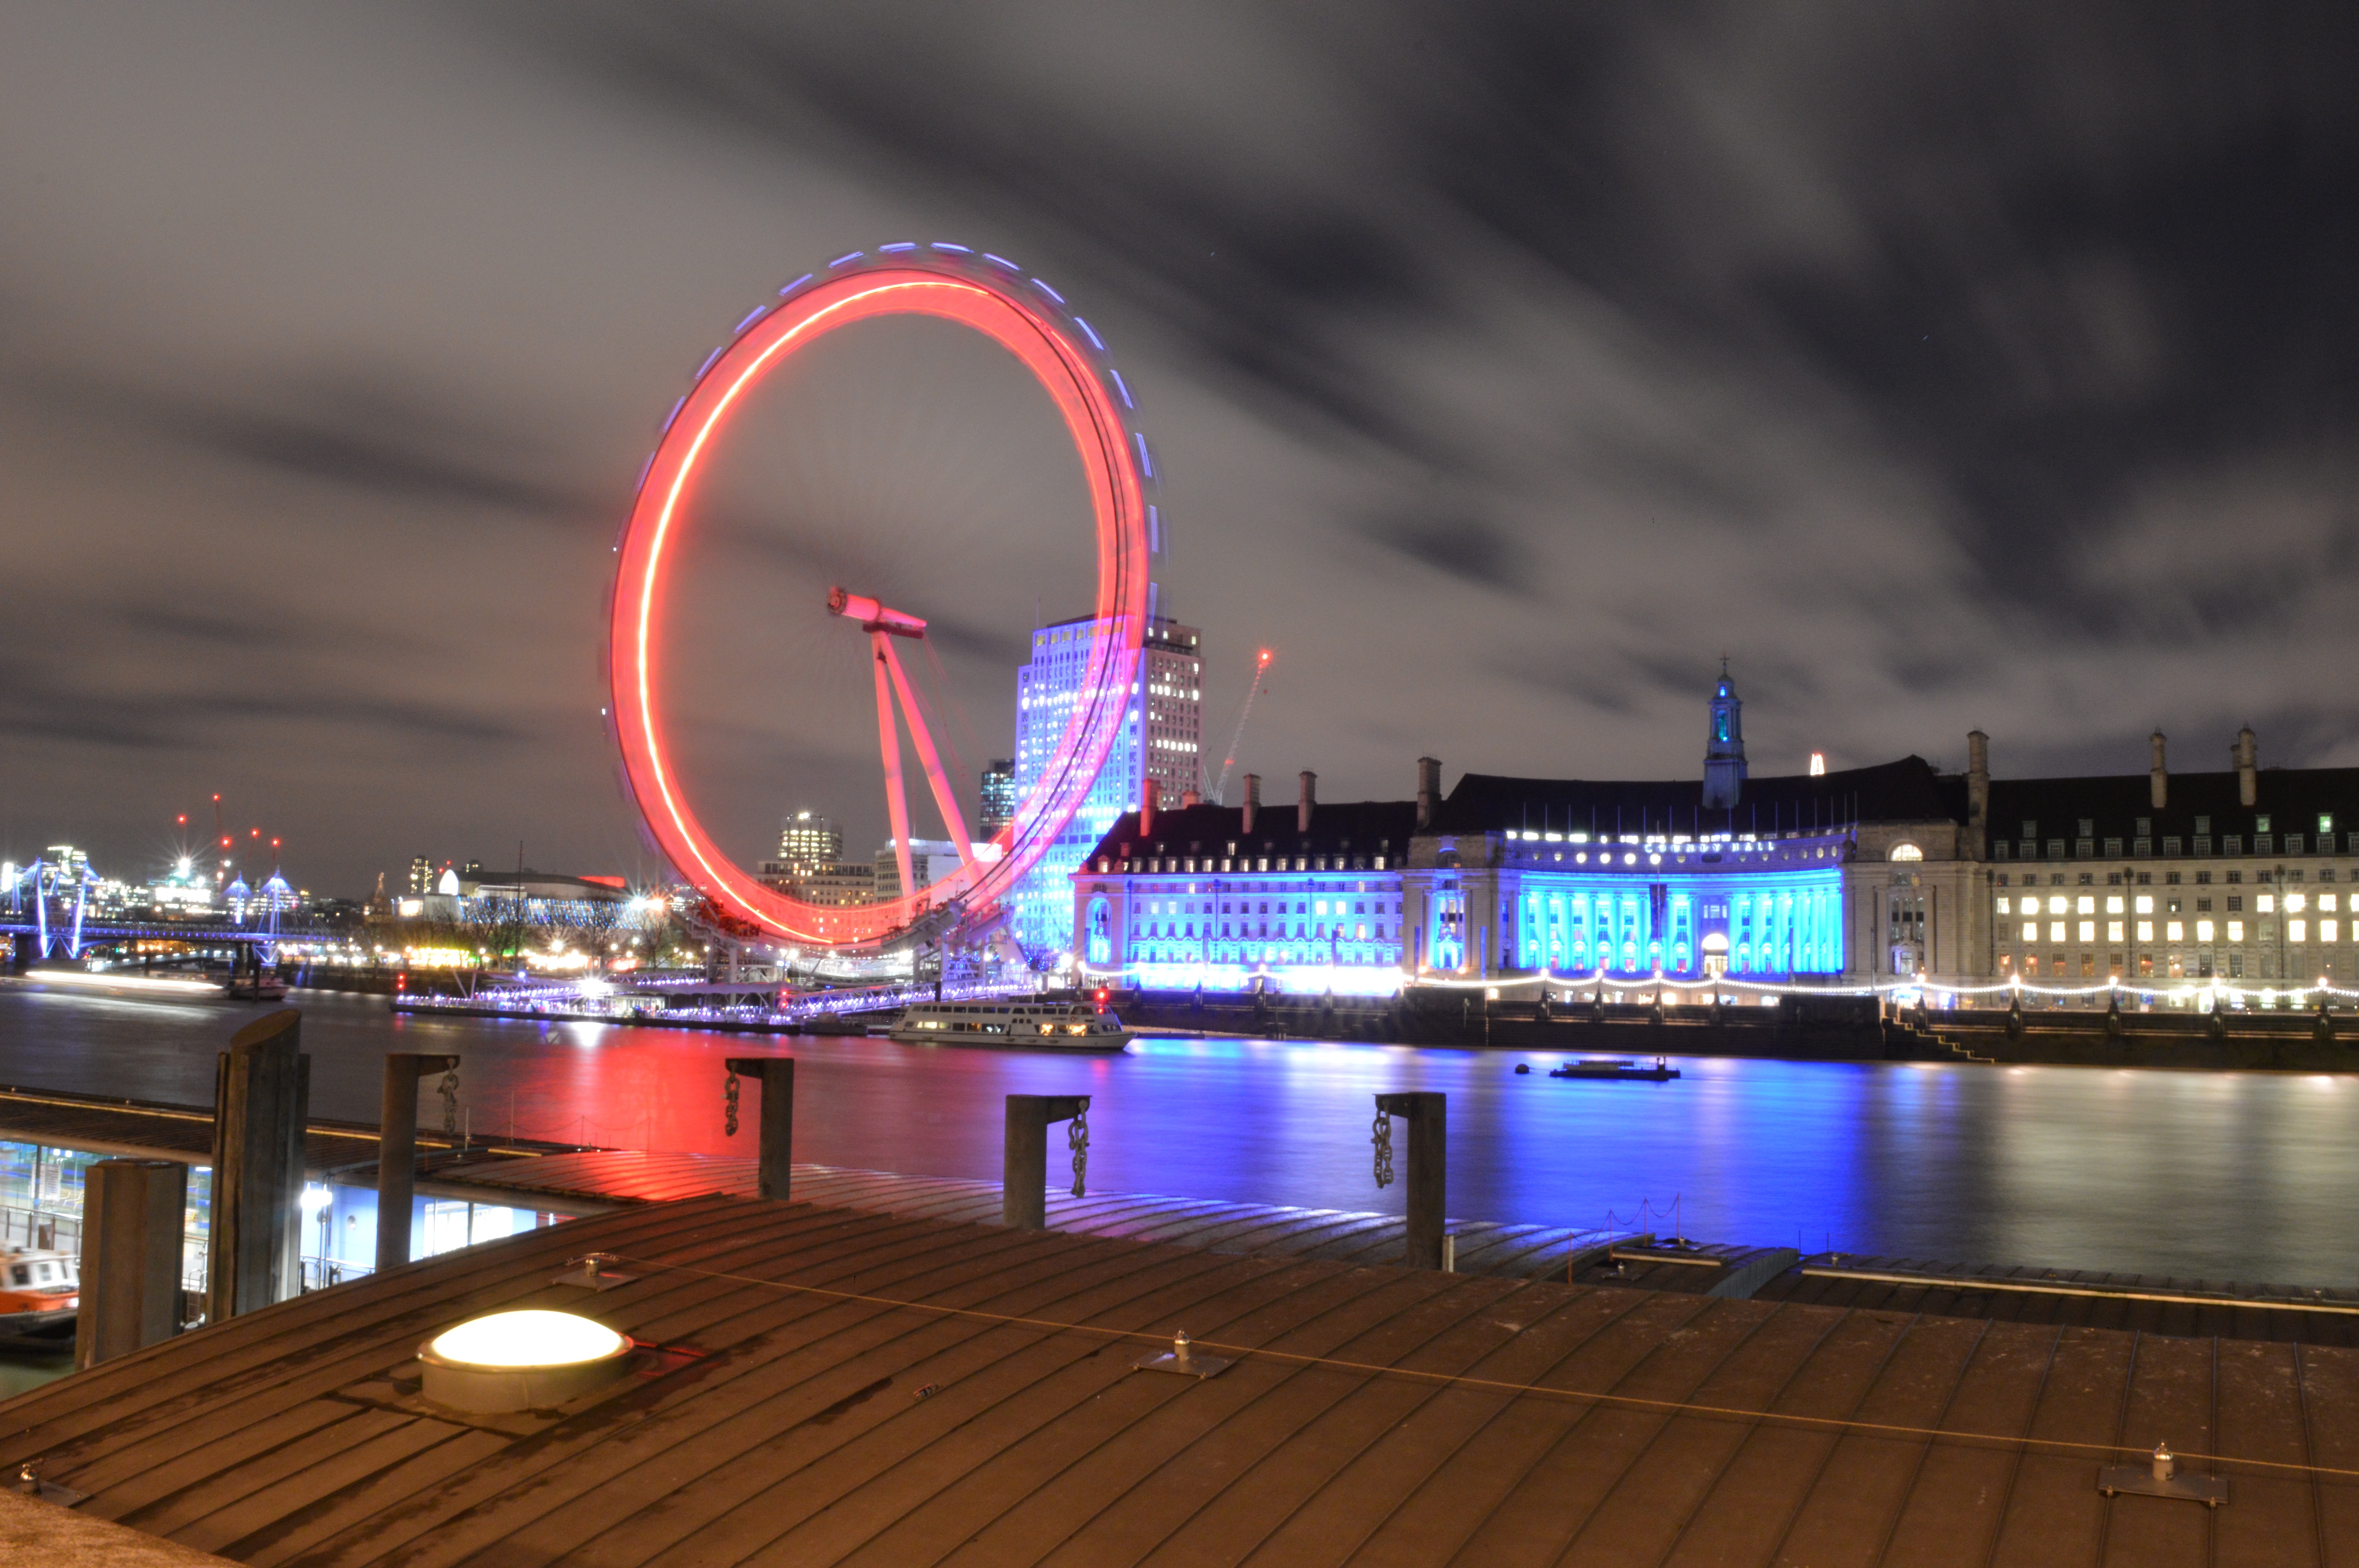
light, night, cityscape, evening, reflection, stadium, sport venue